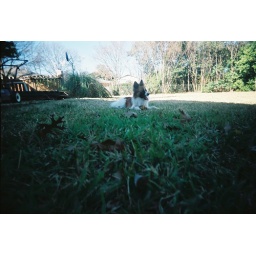
My dog contently lying in the grass. Taken just above the ground with a Vivitar Ultra Wide &amp;amp; Slim.